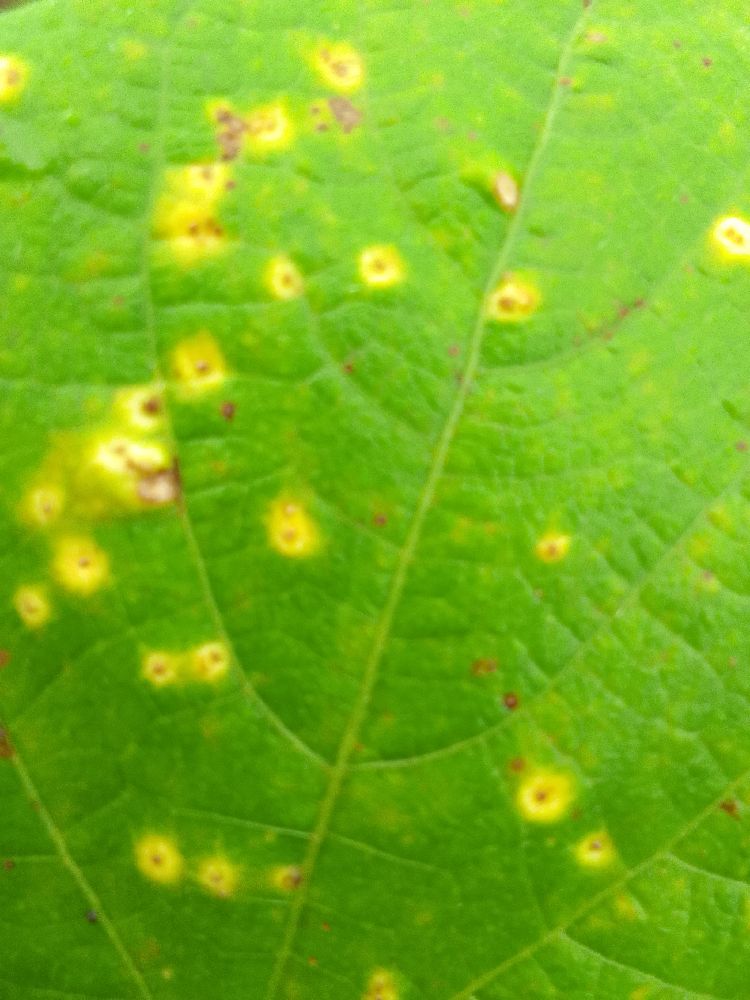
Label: rust